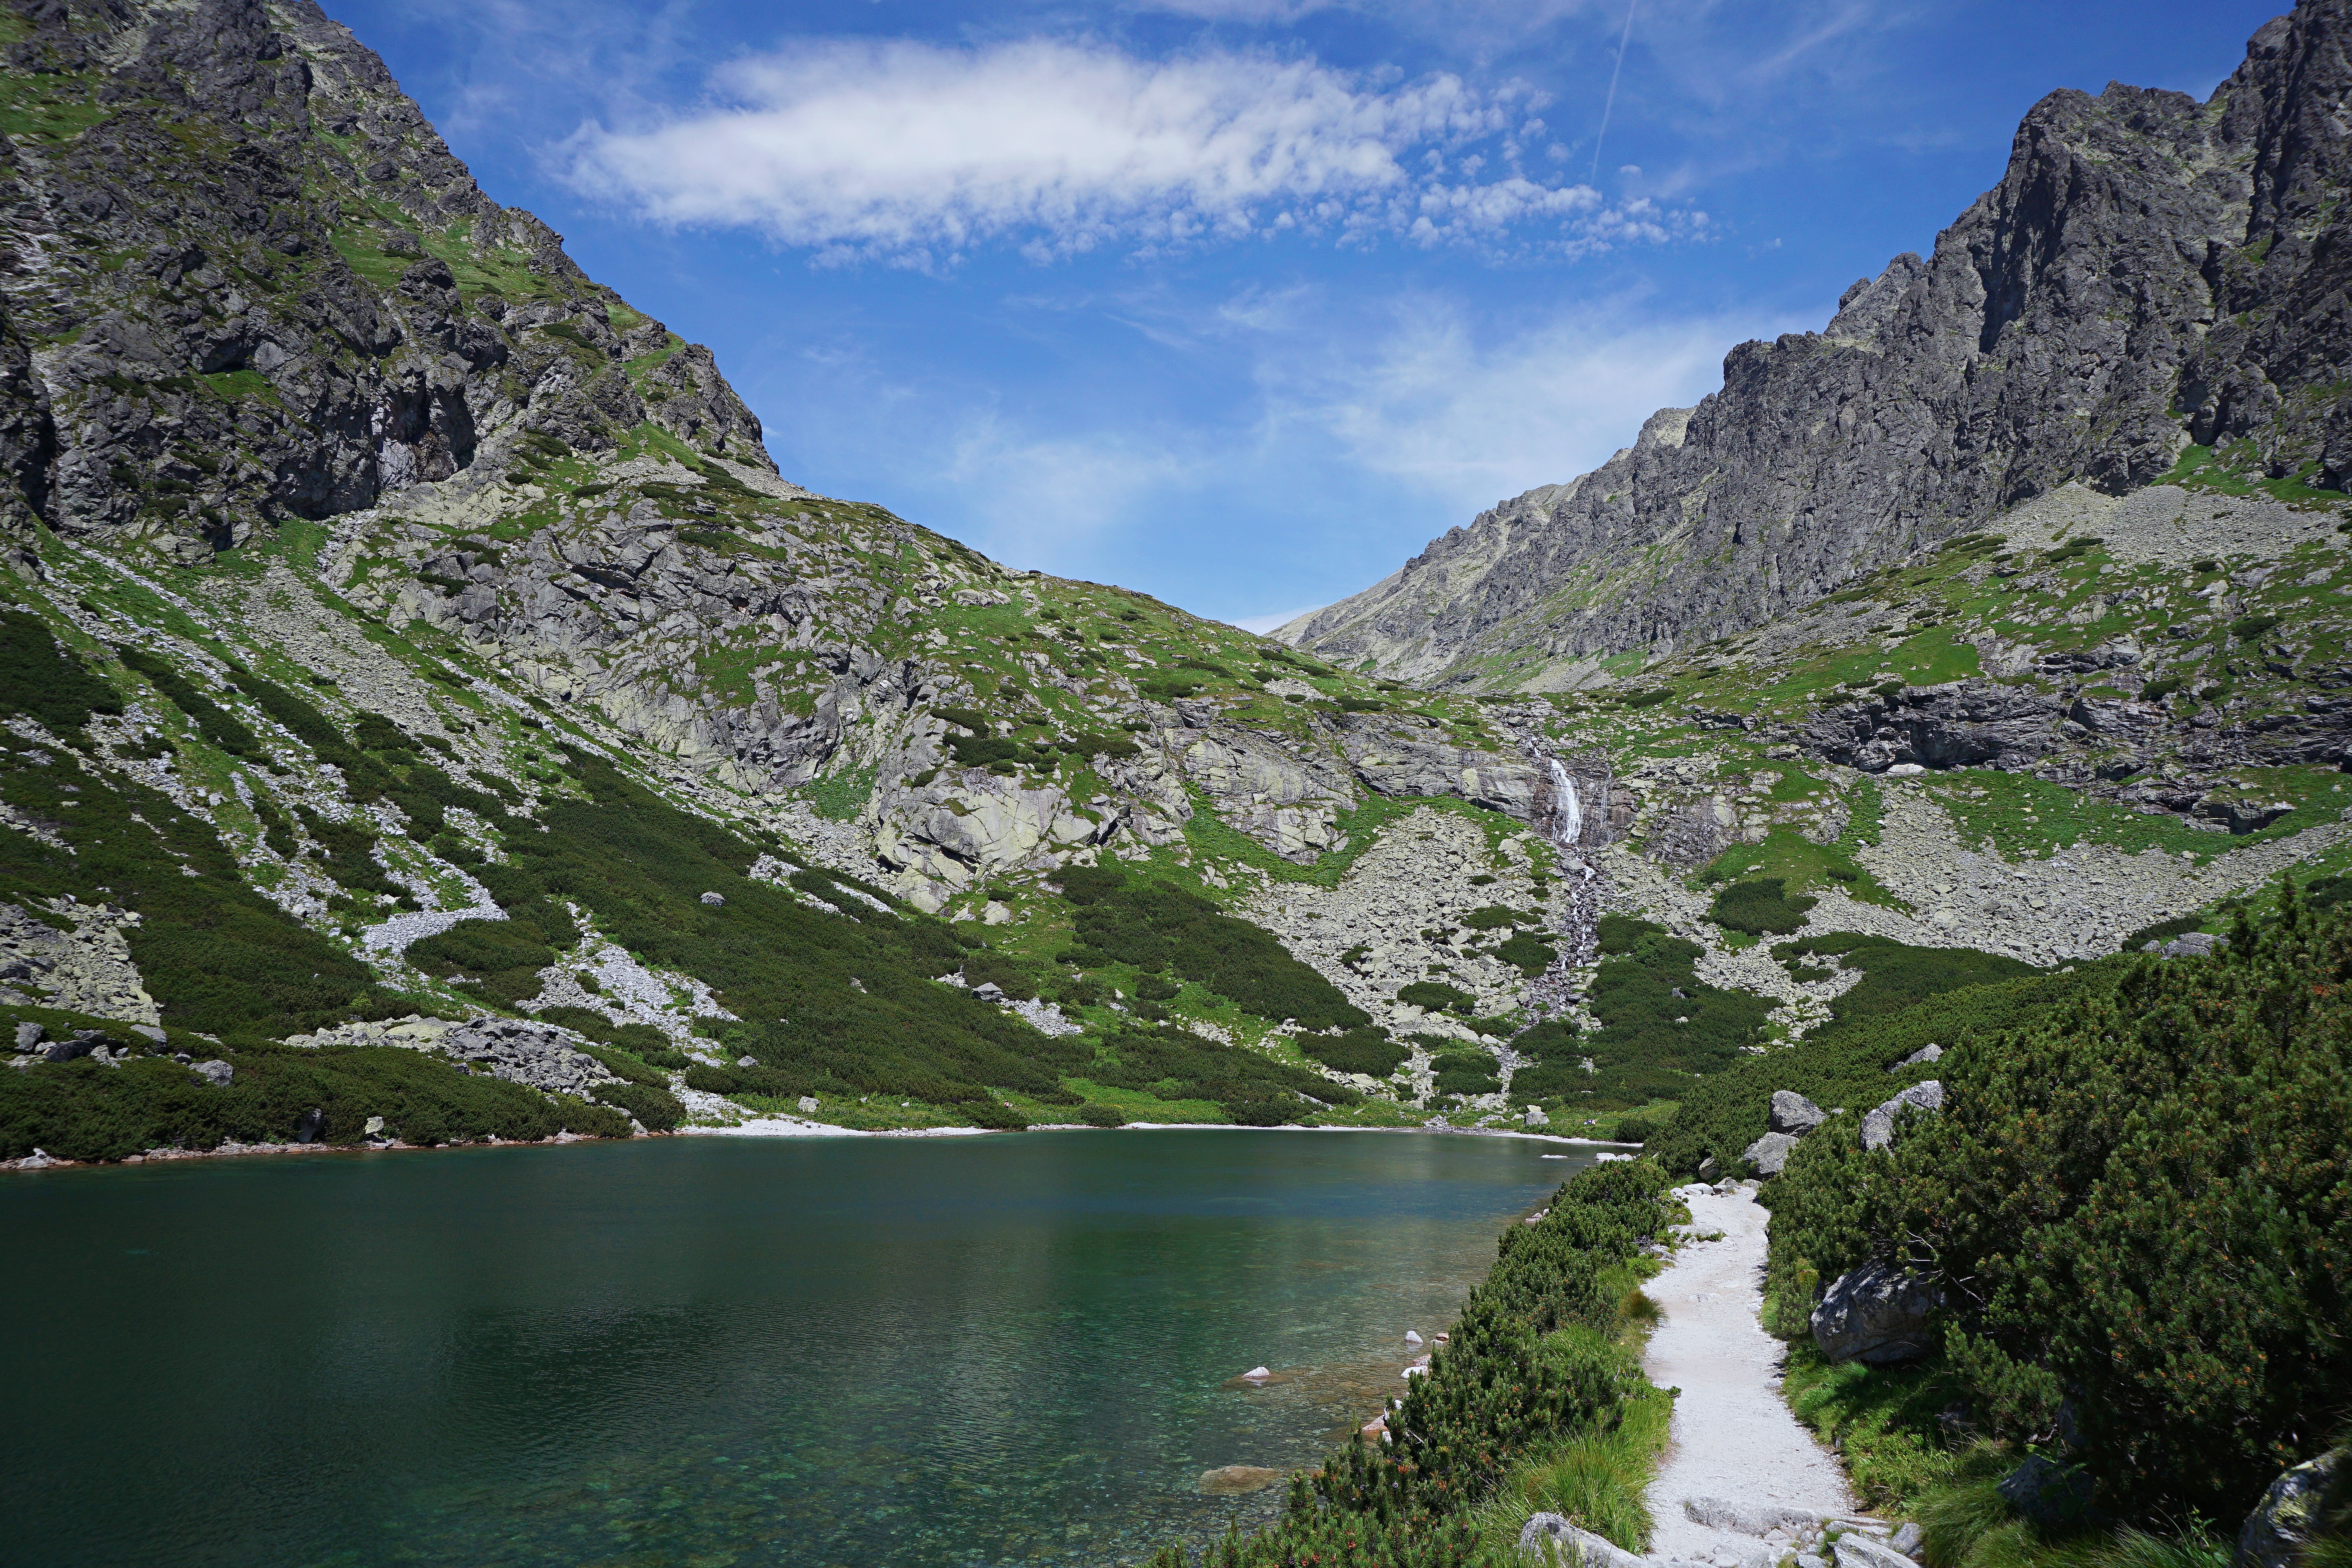
landscape, nature, wilderness, mountain, lake, valley, mountain range, peace, fjord, reservoir, highland, national park, alps, plateau, fell, loch, landform, tarn, mountain pass, geographical feature, mountainous landforms, glacial landform